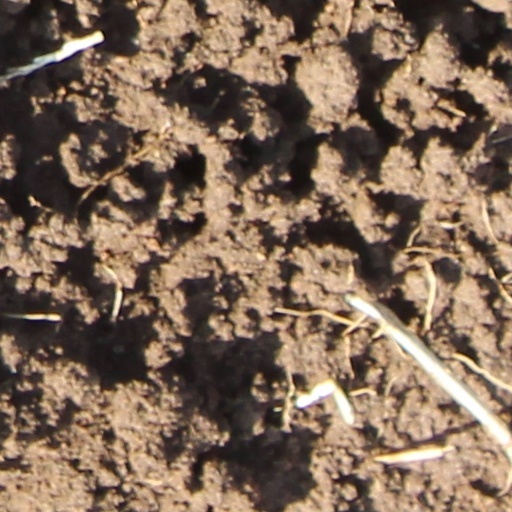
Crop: wheat